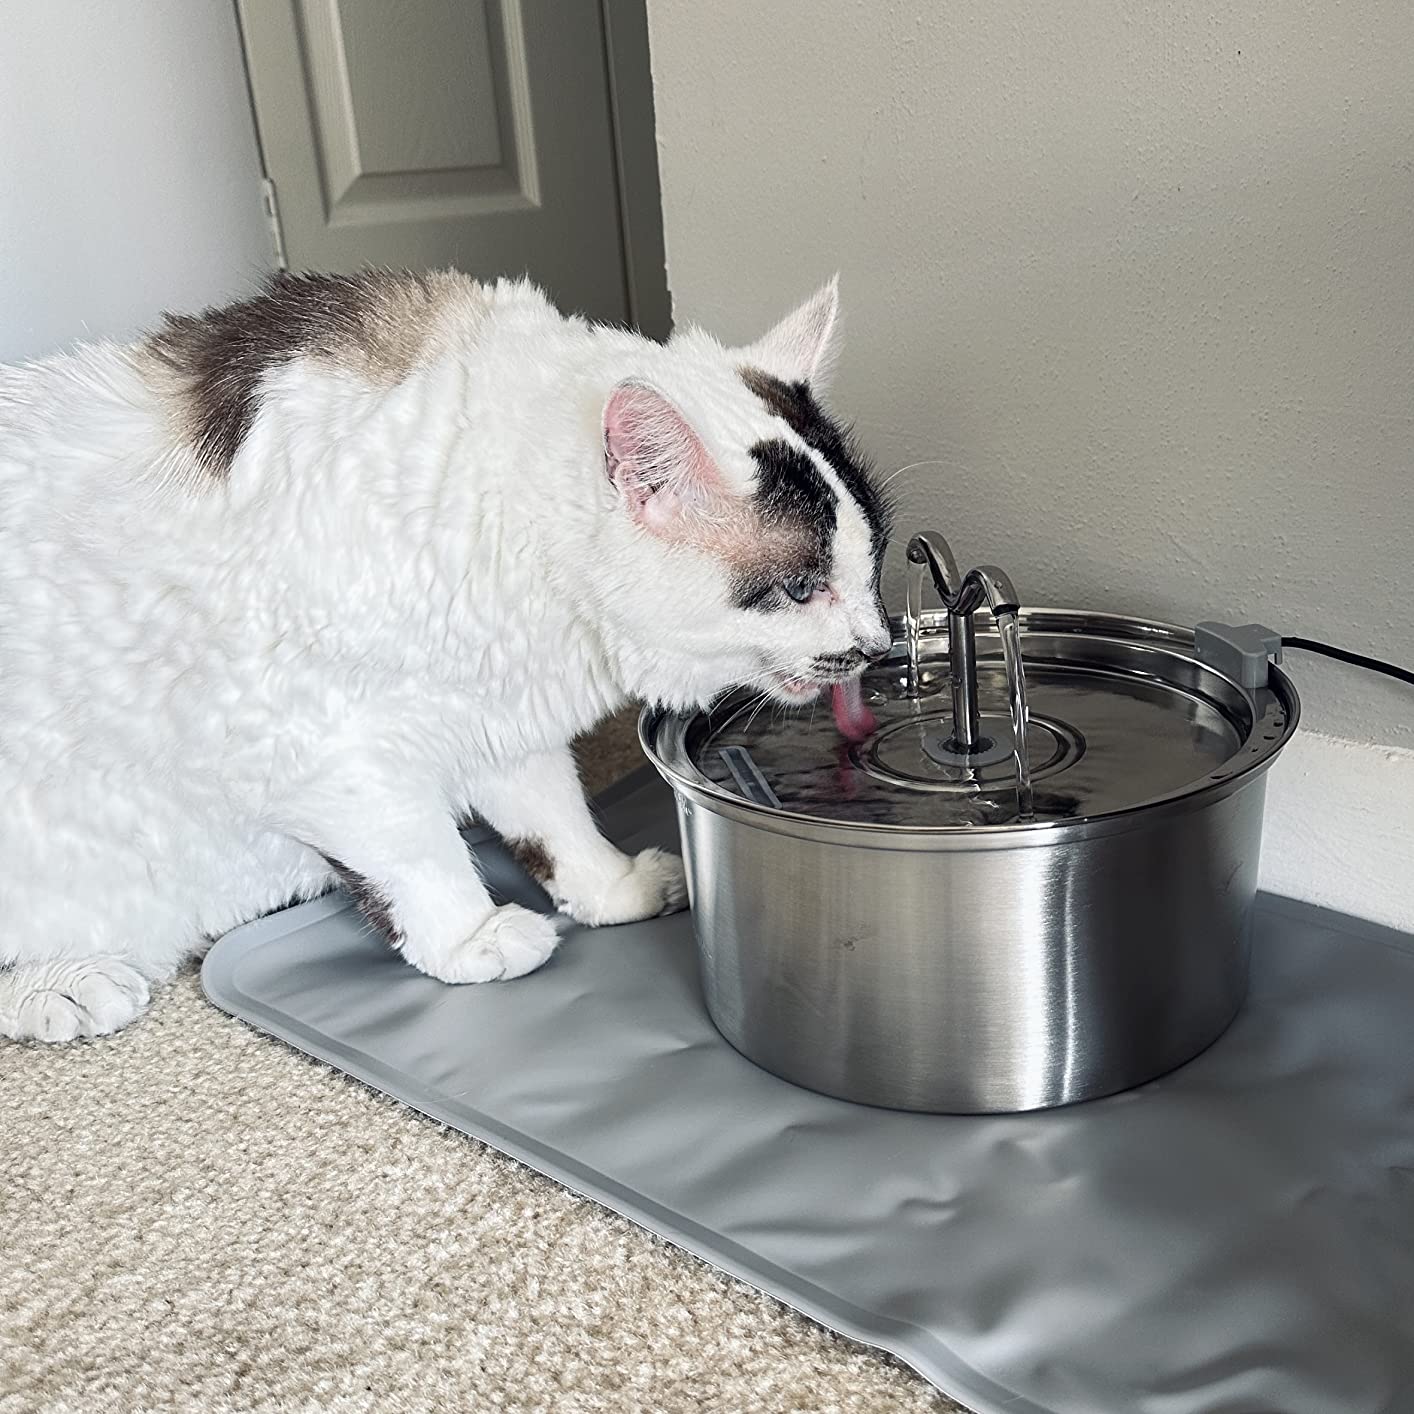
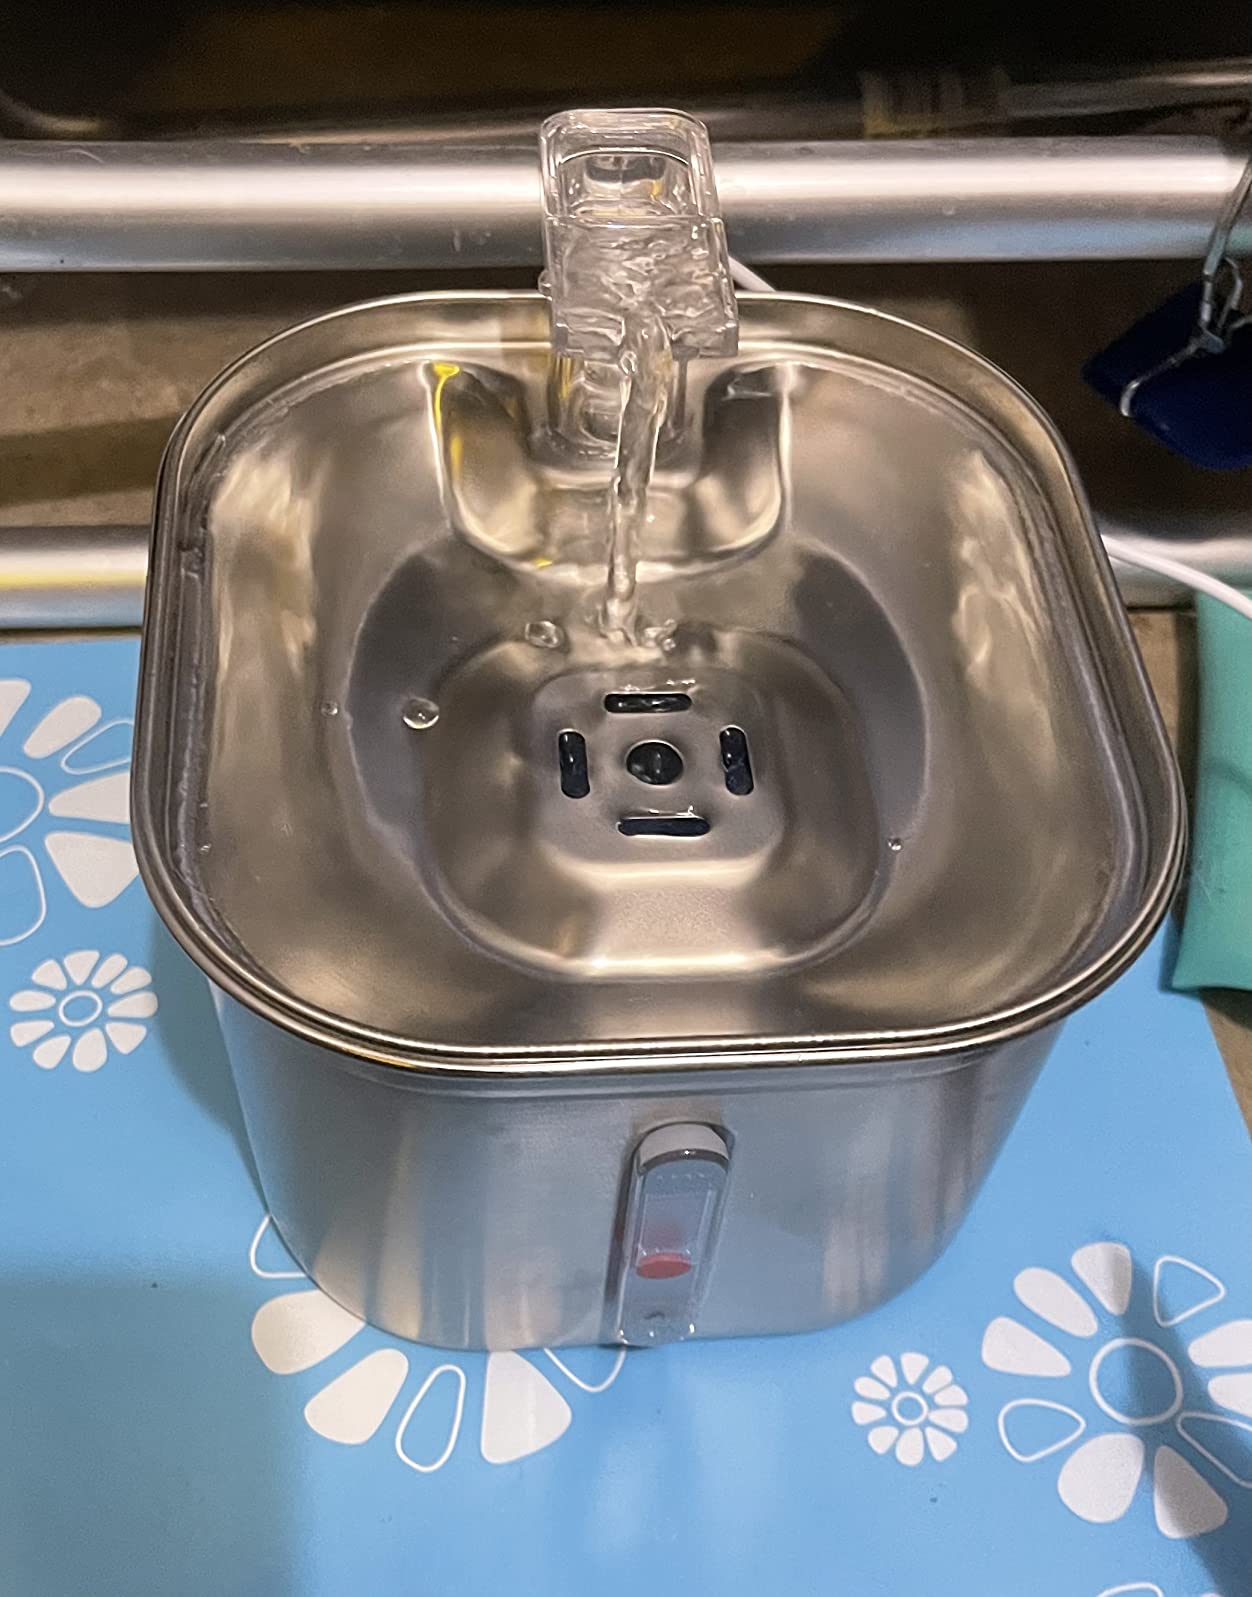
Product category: items_bowl
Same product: no